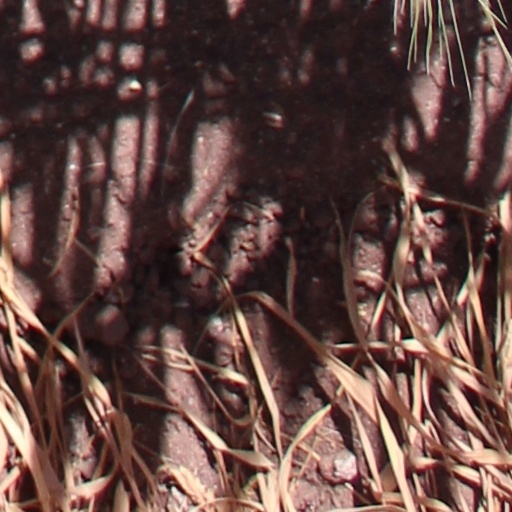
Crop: wheat